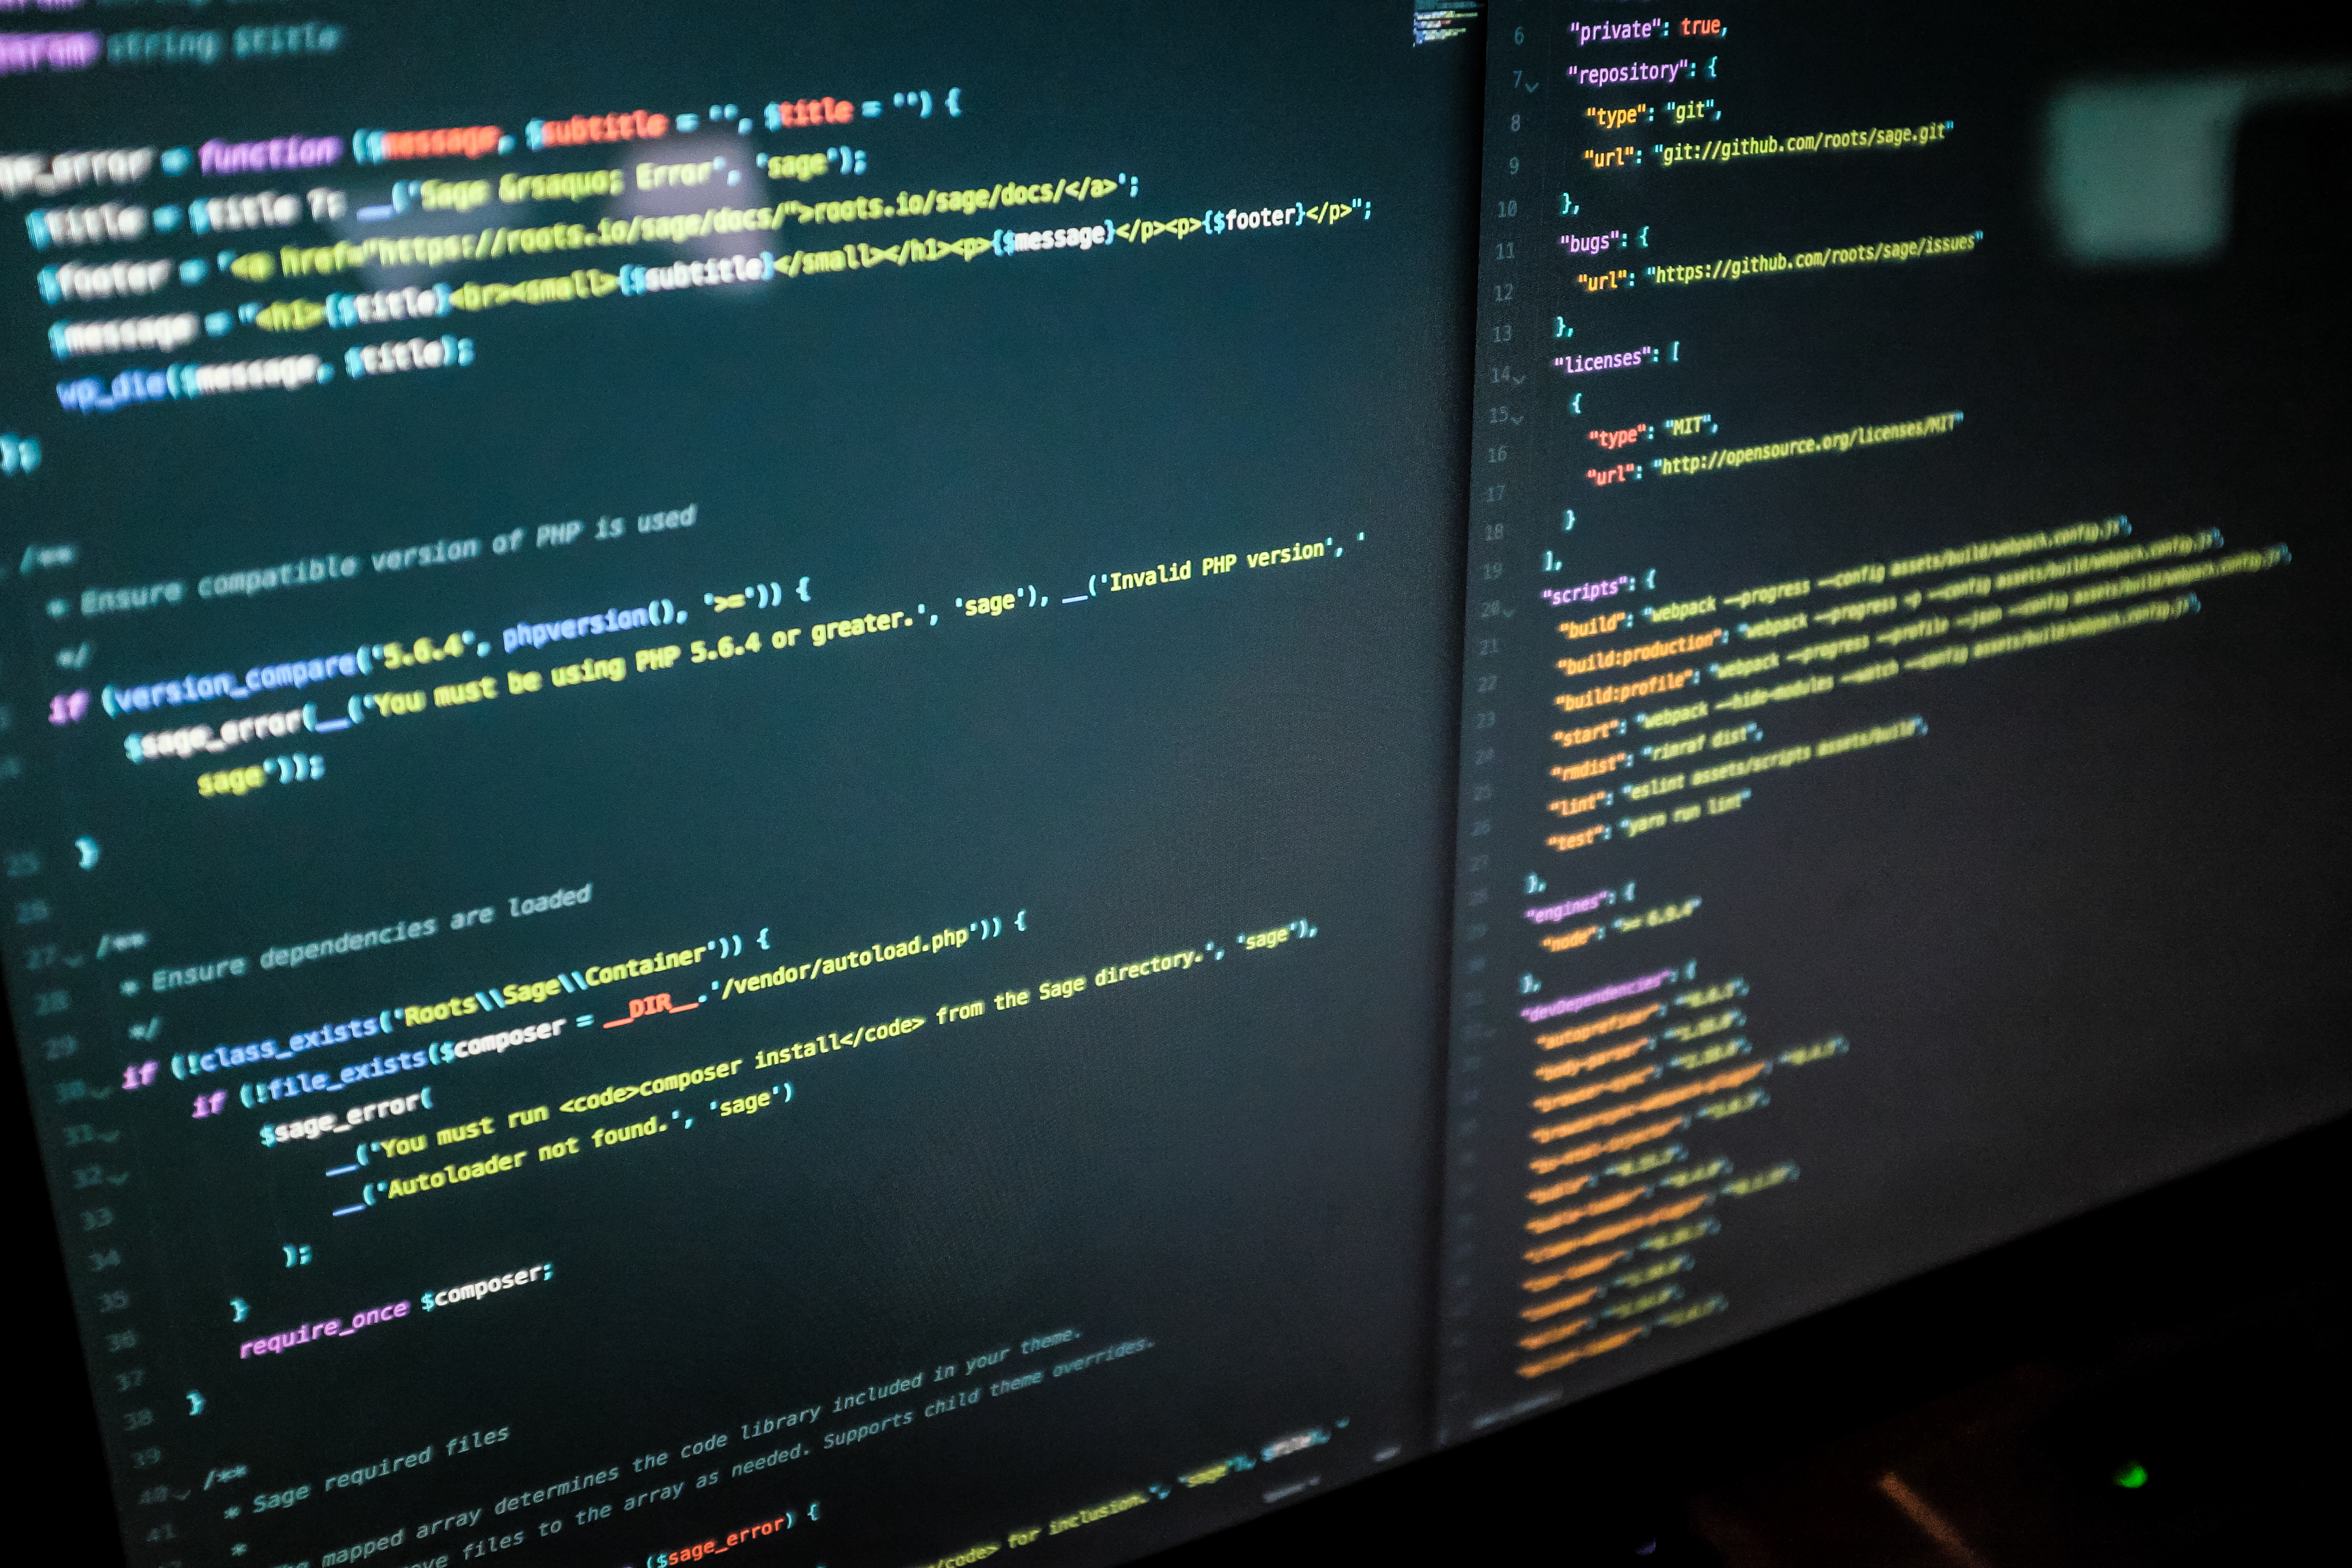
text, font, technology, multimedia, computer program, electronic device, display device, screenshot, software, Computer terminal, screen, website, media, software engineering, electronics, computer monitor, computer, operating system